Cernatu Church

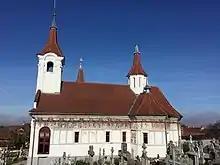
Cernatu Church

The Cernatu Church is a Romanian Orthodox church located on Bisericii Române Street, Săcele, Romania. Located in Cernatu, a former village that is now a district of Săcele, it is dedicated to Saint Nicholas.